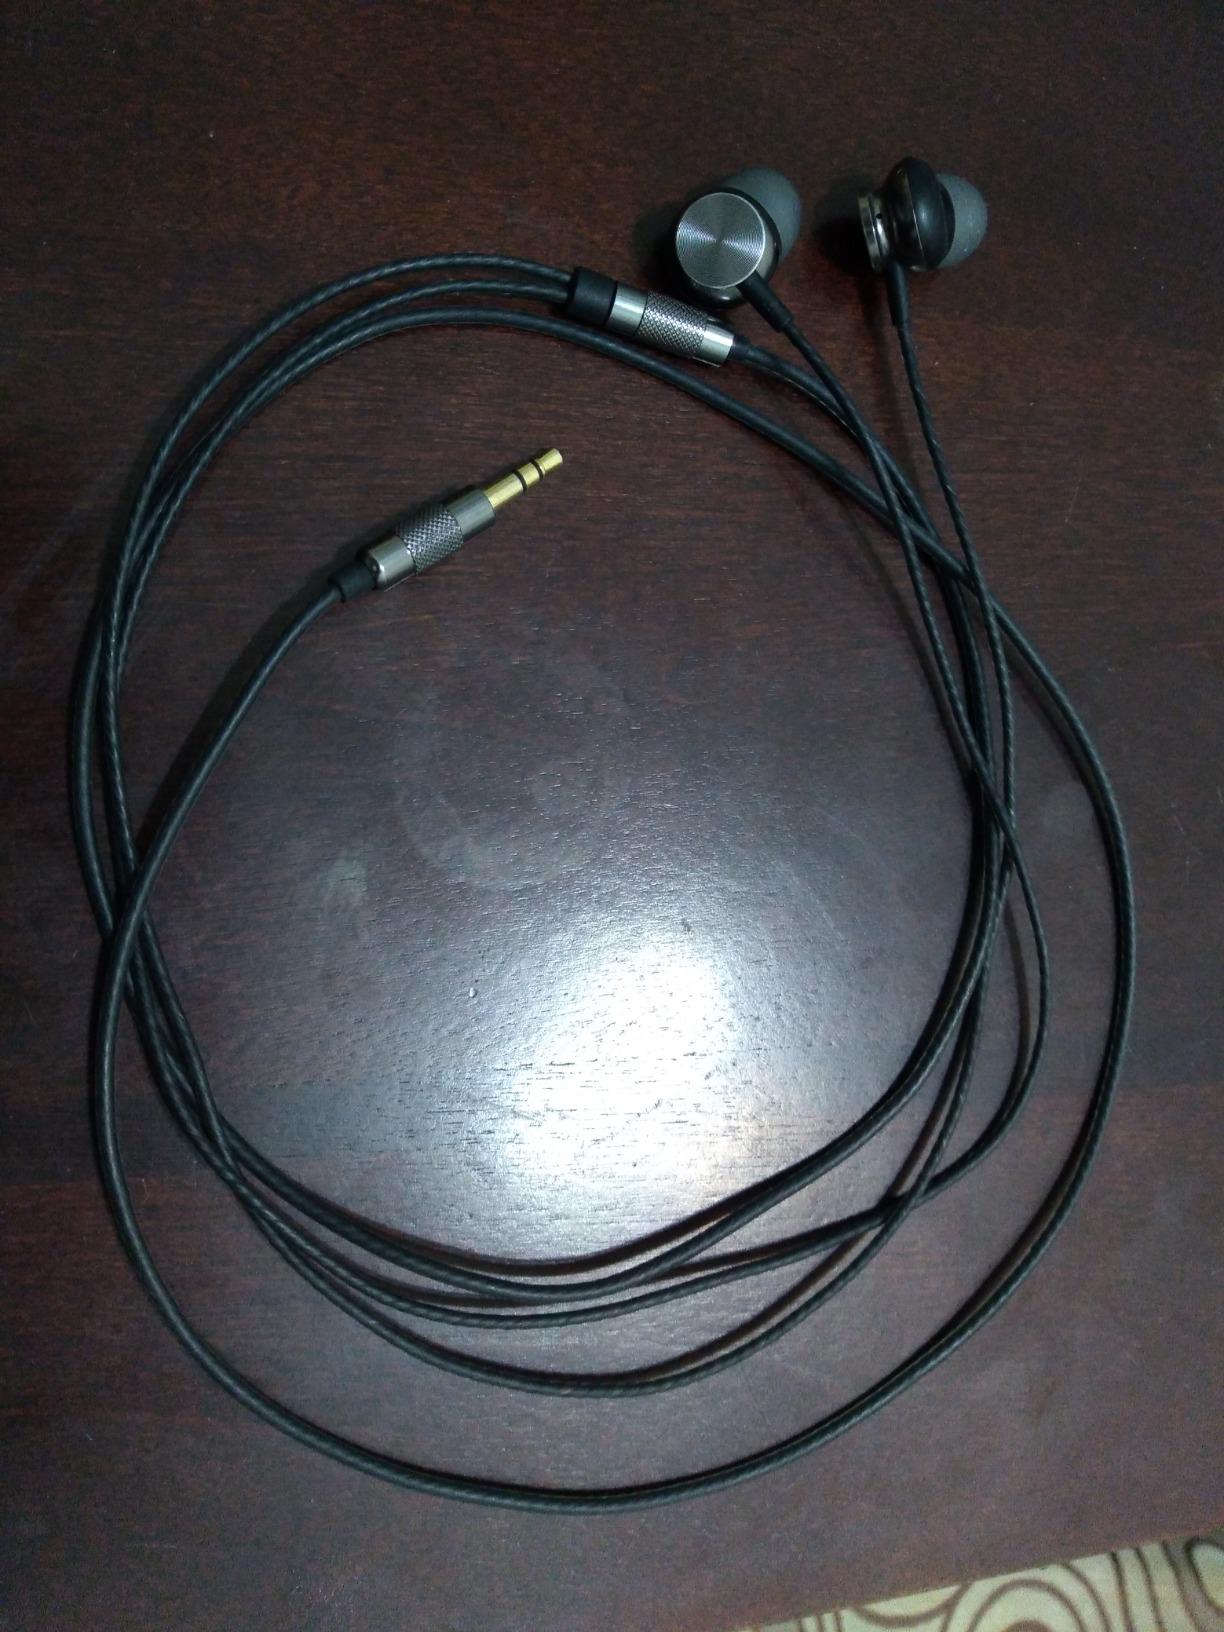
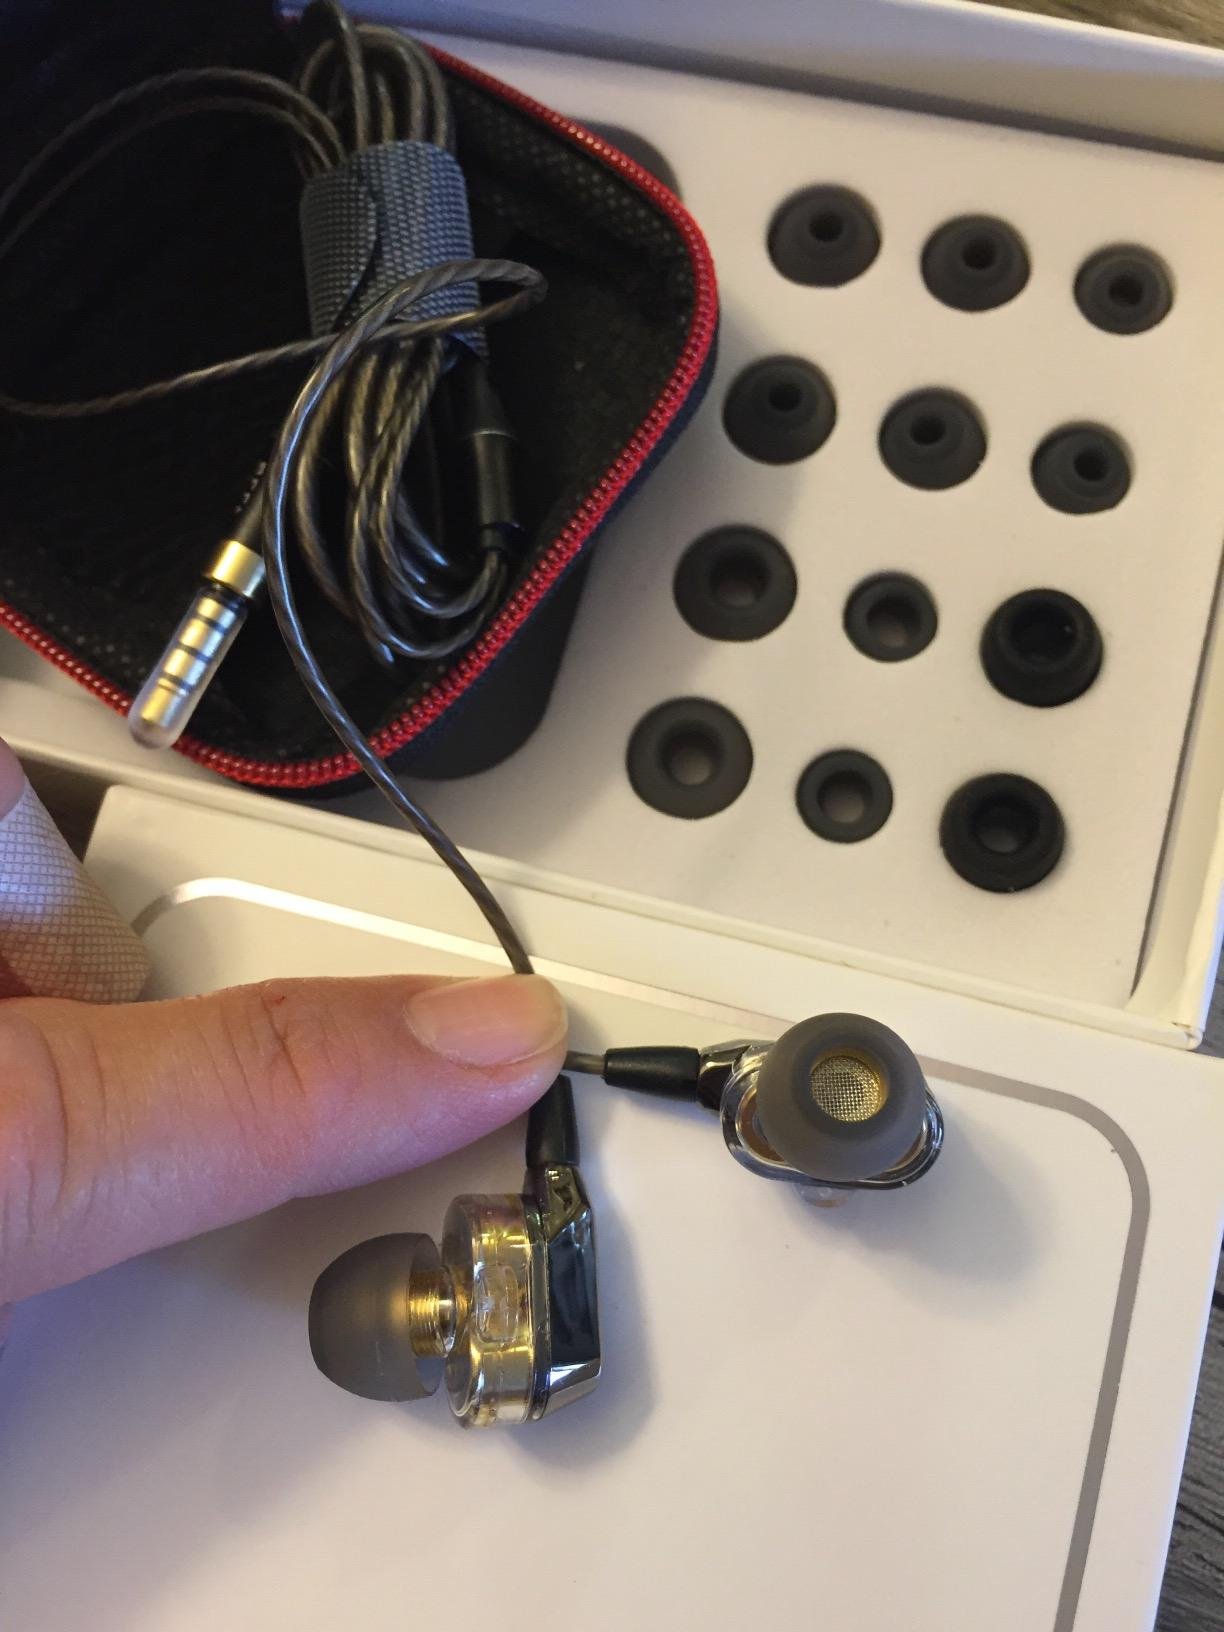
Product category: headphones
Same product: no